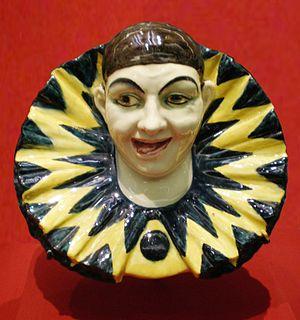
L'appellation « poterie de Vallauris » regroupe la production céramique des ateliers et manufactures installés dans la région de Vallauris à partir de la fin du XIXᵉ siècle.